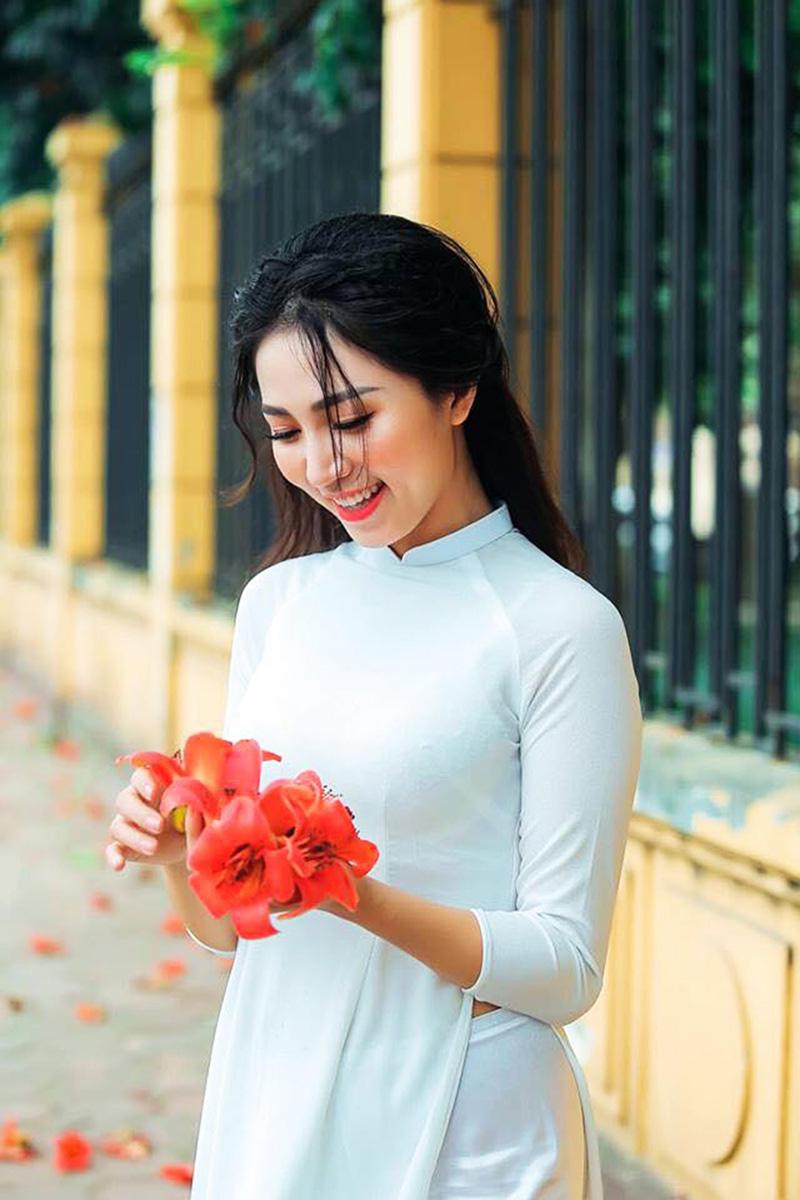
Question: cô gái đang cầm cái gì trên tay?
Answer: cô gái đang cầm hoa